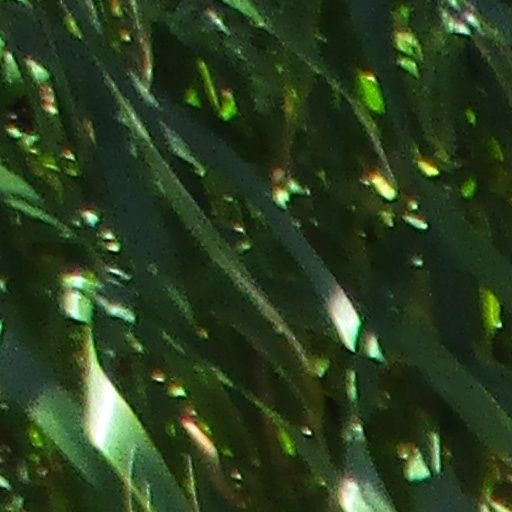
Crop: wheat